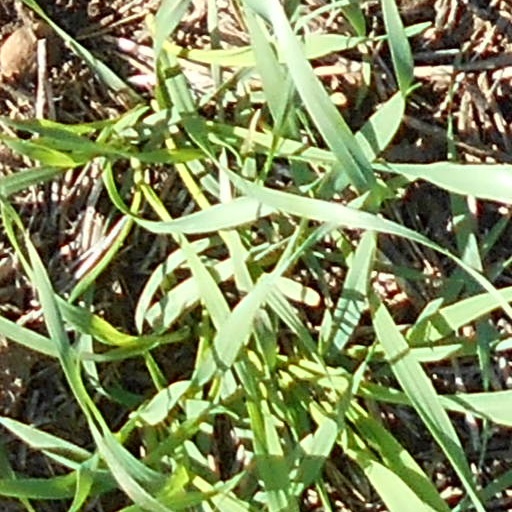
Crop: wheat